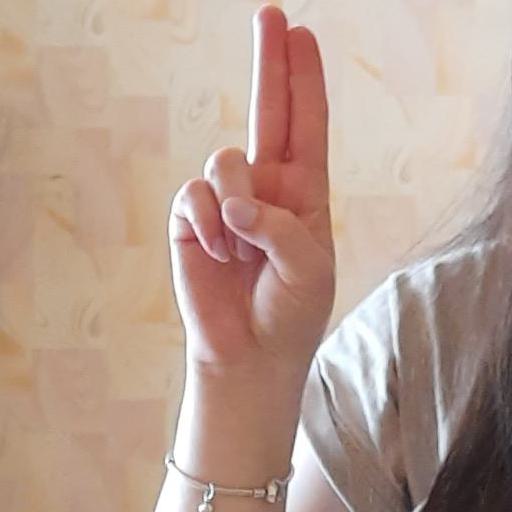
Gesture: two_up